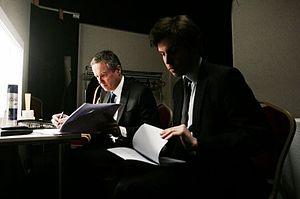
Damien Lempereur directeur stratégique de Nicolas Dupont-Aignan pour les présidentielles en 2012